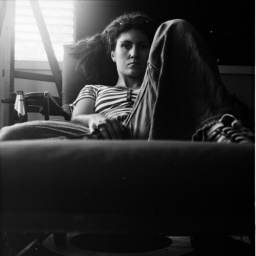
070207- a study of boredom in black and white